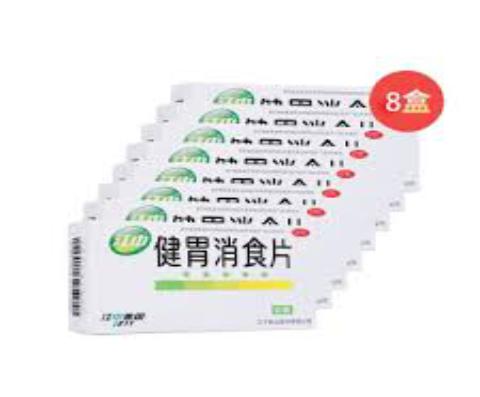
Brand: jiang zhong
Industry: Medical